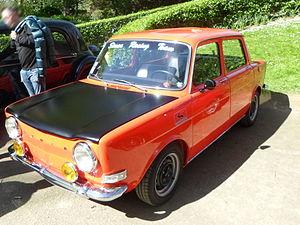
Entre février et septembre 1970, les premières Simca 1000 Rallye avaient un monogramme ""SIMCA"" sur tout l'avant, entre les phares. (Photo prise au cours de la rencontre mensuelle du Cercle des Automobiles Disparues - Le Grand Rond, Toulouse - 06/04/14)
La Simca 1000 Rallye est un modèle d'automobile de compétition du constructeur français Simca, dérivée de la Simca 1000. Elle a été déclinée en quatre versions : Rallye, Rallye 1, Rallye 2 et Rallye 3.